Excelsior (Longfellow)

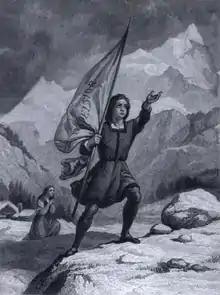
Illustration for Longfellow's poem "Excelsior" from an 1846 collection. The poem was included in "Ballads and Other Poems" (1842), which also included other well-known poems such as "The Wreck of the Hesperus"

"Excelsior" is a short poem written in 1841 by American poet Henry Wadsworth Longfellow.